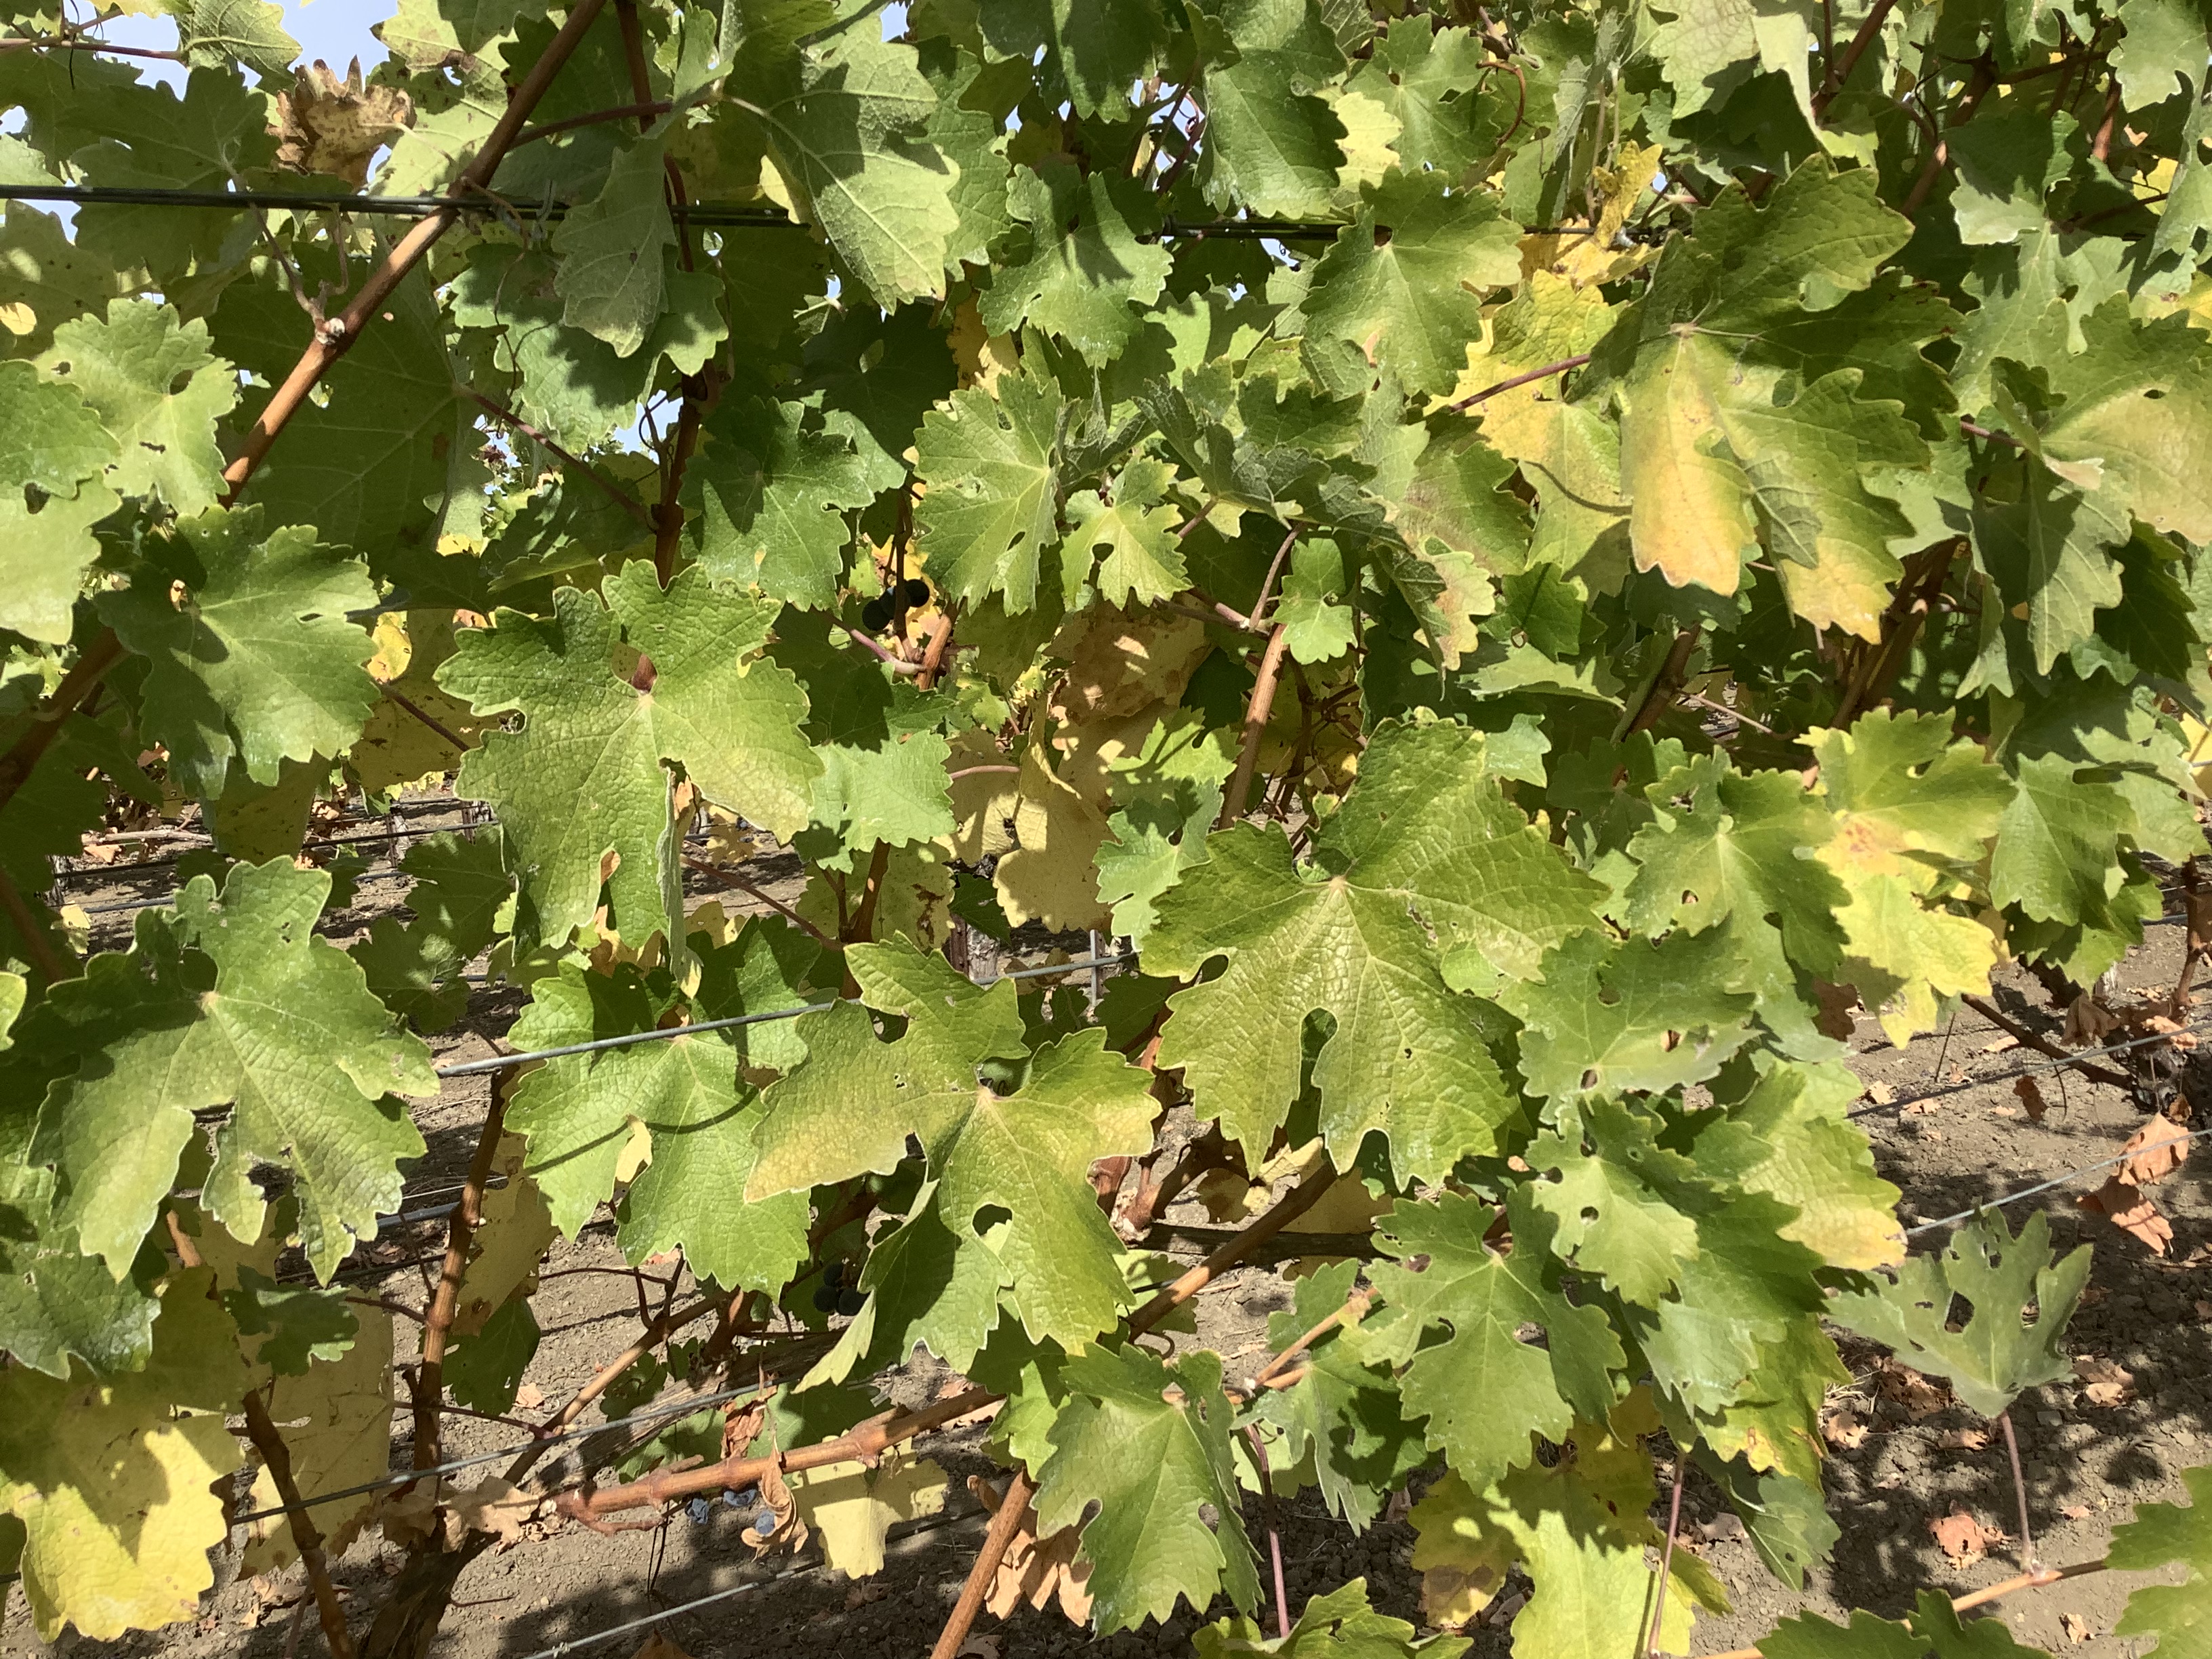
Label: No Virus